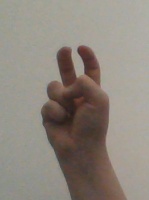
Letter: toot